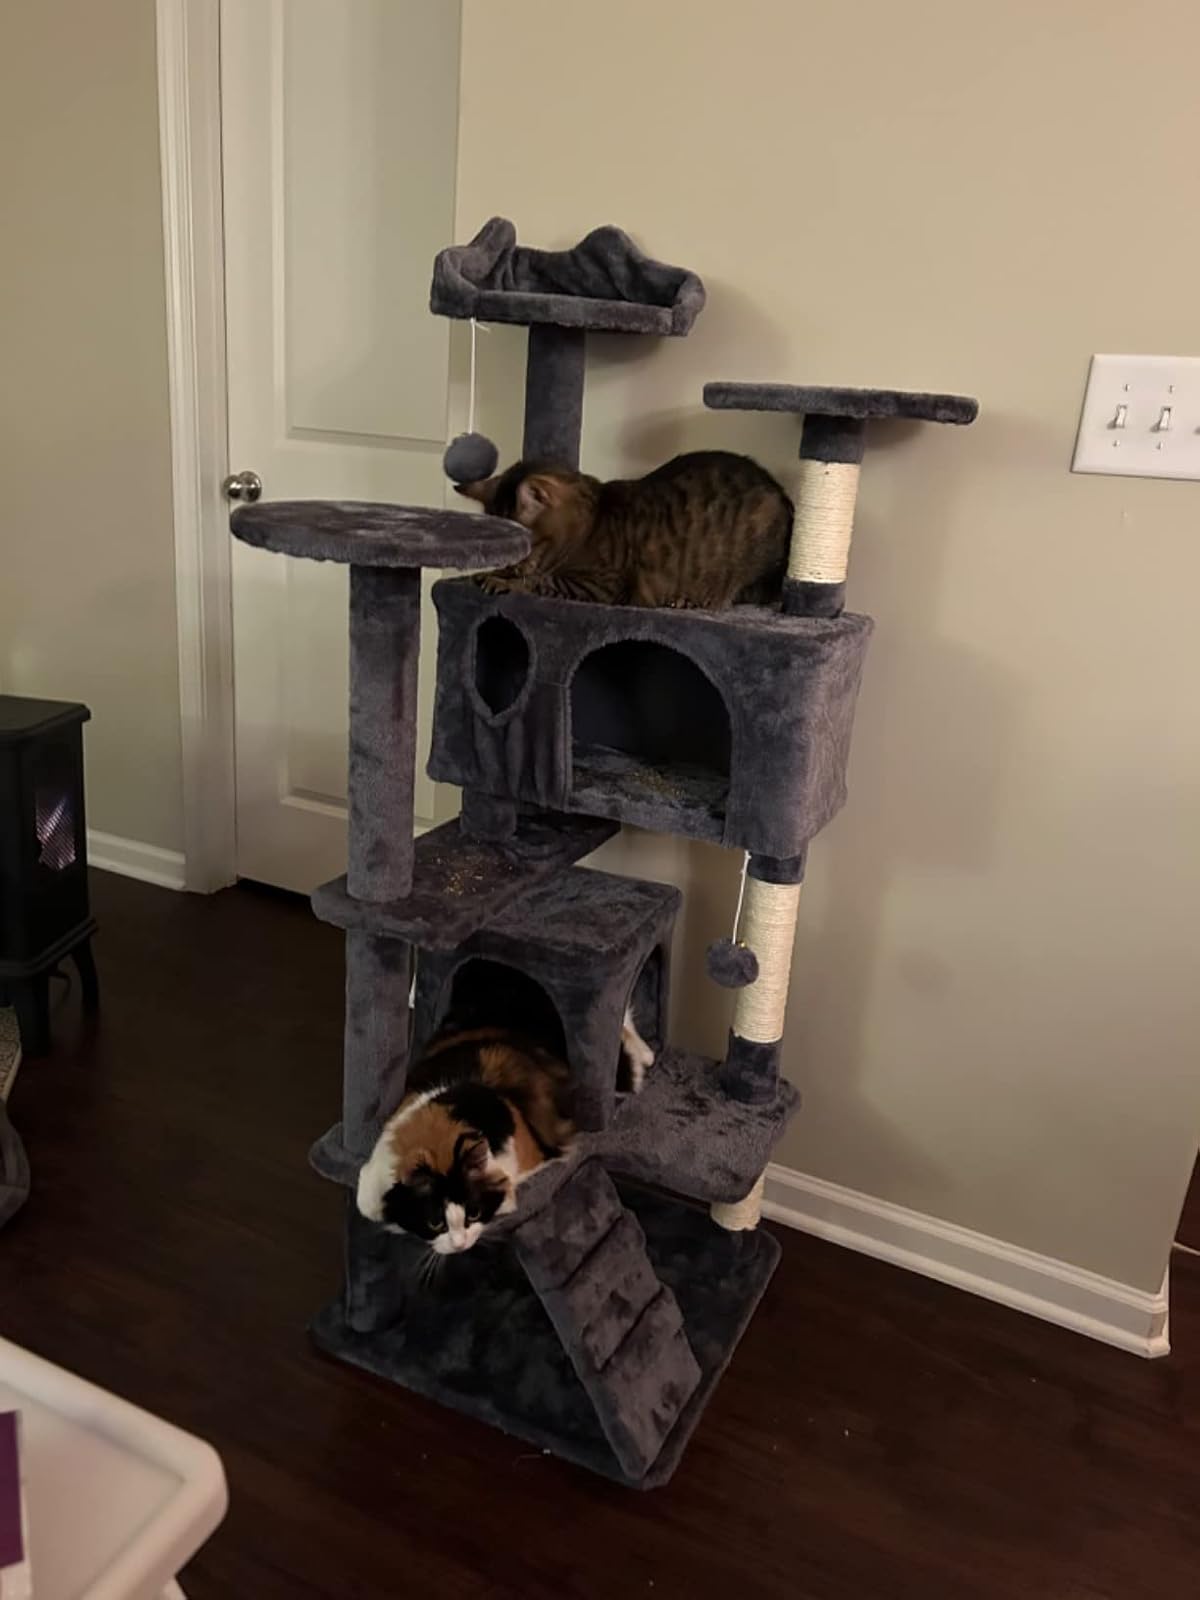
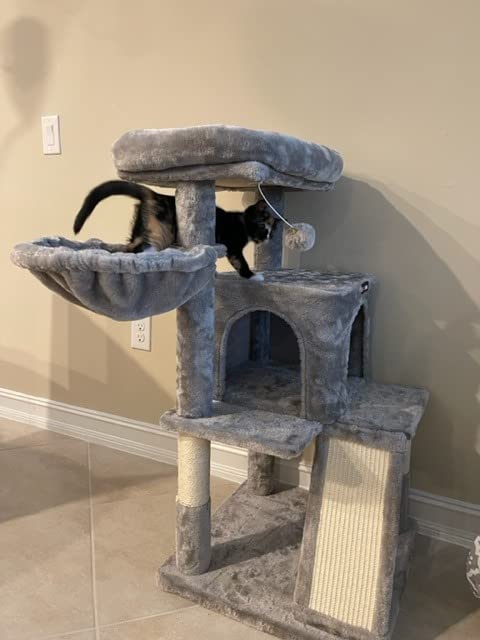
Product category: items_cat tree
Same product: no